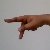
The image shows a hand gesture representing the letter 'P' in Indian Sign Language.